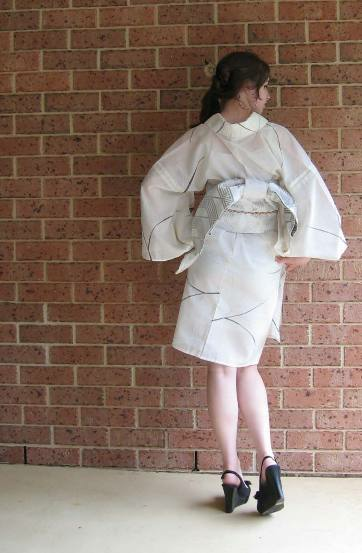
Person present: Yes